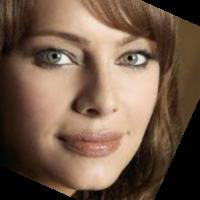
Age group: age 21-30